Chileans

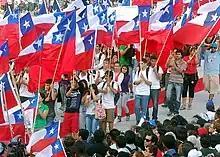
Chileans carrying flags in the National Sanctuary of Maipú

Related genetic studies conducted on Santiago's mtDNA and Y-DNA found a sex bias in the ethnic origin of those sex-specific chromosomes. Thus, across all social classes, an overwhelming 84% of Santiago's mitochondrial DNA (inherited only from mother to child) is of Indigenous origin, while the Y chromosome (inherited only from father to son) is about 70% of European origin, and between 6% and 15% Indigenous, depending on the area of the city. The results indicate a gender asymmetrical pattern of sexual relations leading to childbirth in Chile's history.